Role of Christianity in civilization

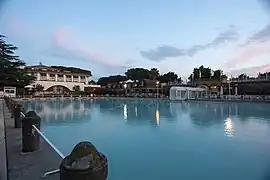
"Bagno del Papa" in Viterbo

The Bible has many rituals of purification relating to menstruation, childbirth, sexual relations, nocturnal emission, unusual bodily fluids, skin disease, death, and animal sacrifices. The Ethiopian Orthodox Tewahedo Church prescribes several kinds of hand washing for example after leaving the latrine, lavatory or bathhouse, or before prayer, or after eating a meal. The women in the Ethiopian Orthodox Tewahedo Church are prohibited from entering the church temple during menses; and the men do not enter a church the day after they have had intercourse with their wives.